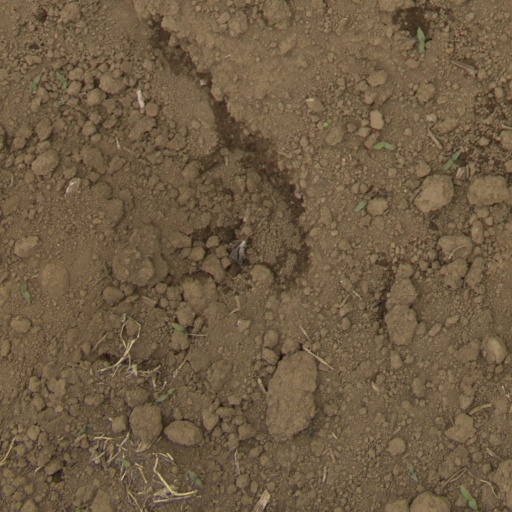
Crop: Jerusalem artichoke